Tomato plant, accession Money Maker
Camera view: tilt-top (135 deg); turntable rotation: 0 degrees
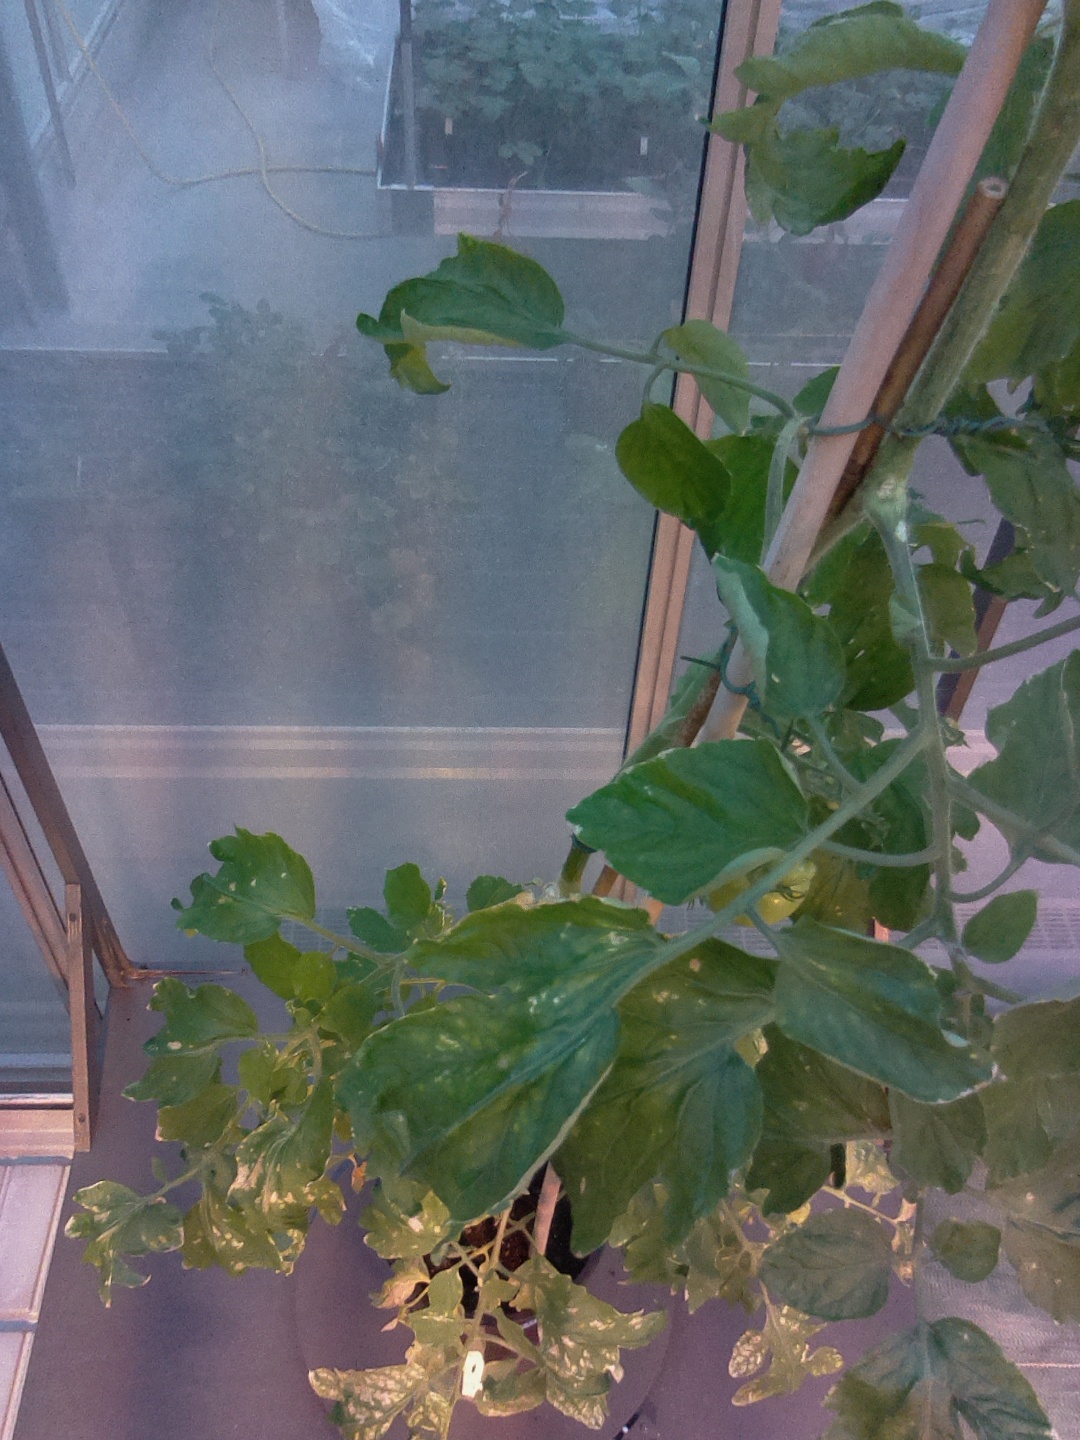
BBCH growth stage 76: 60%-70% of final fruit size